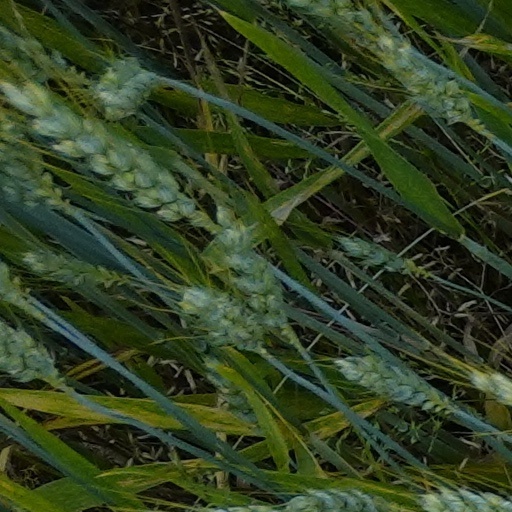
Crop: wheat